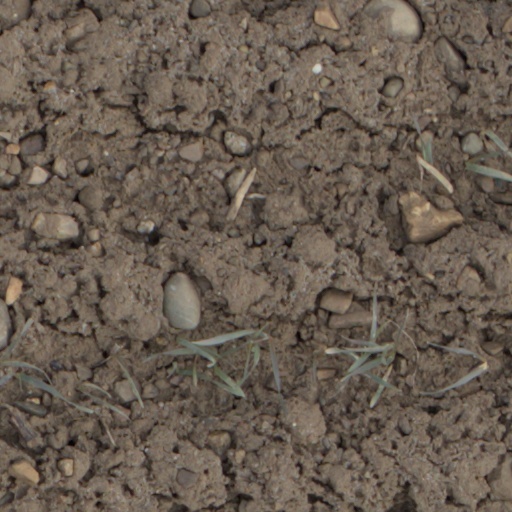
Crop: wheat